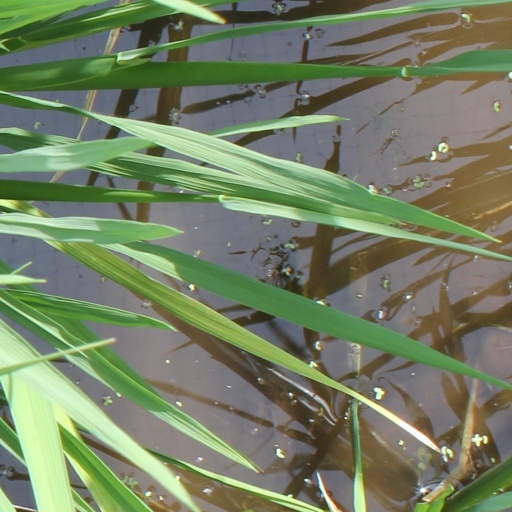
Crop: rice